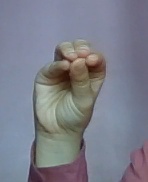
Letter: ha